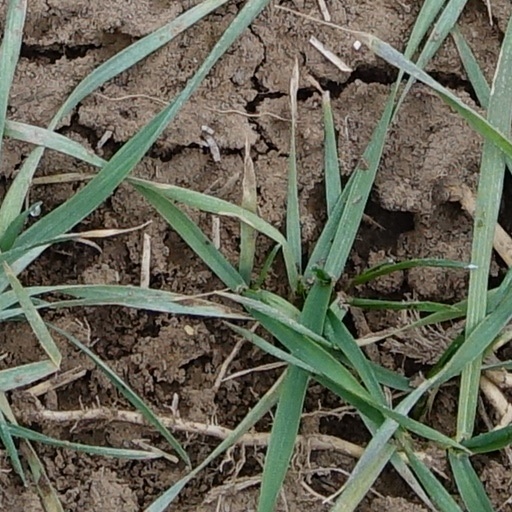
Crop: wheat